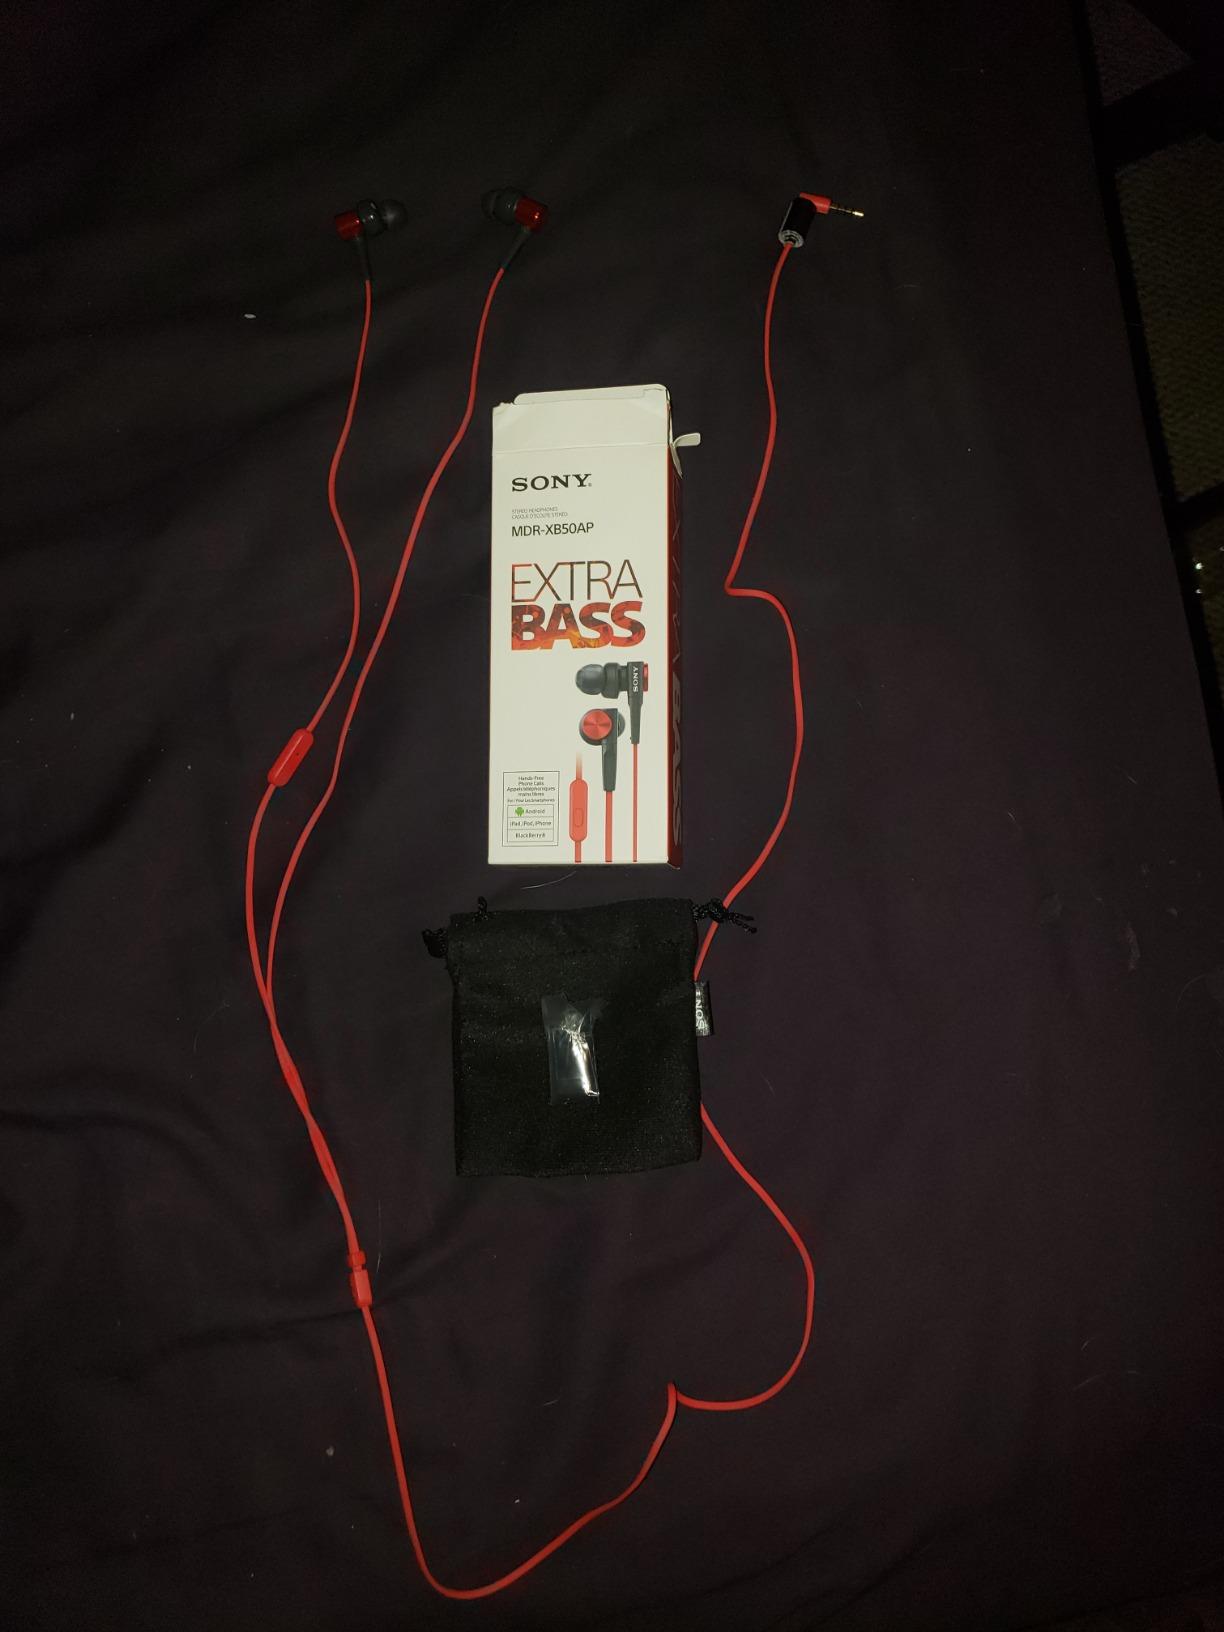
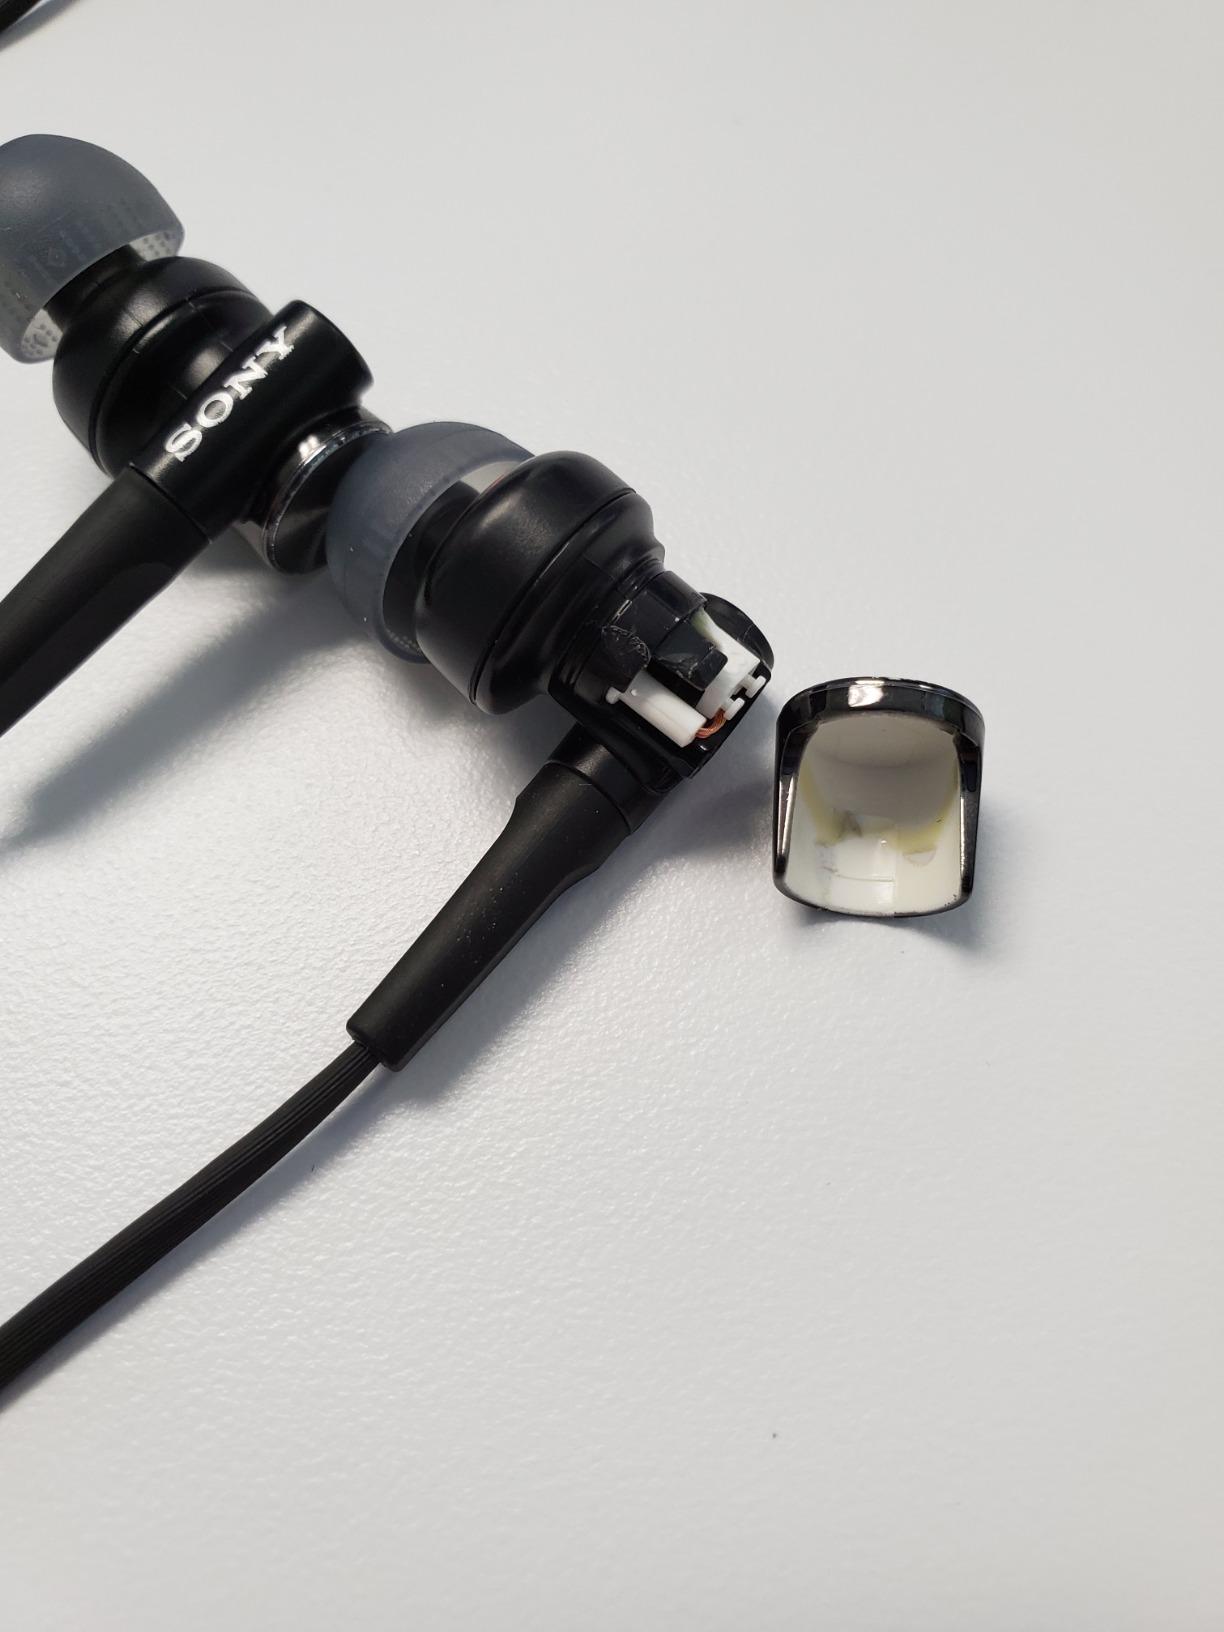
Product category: headphones
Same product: no